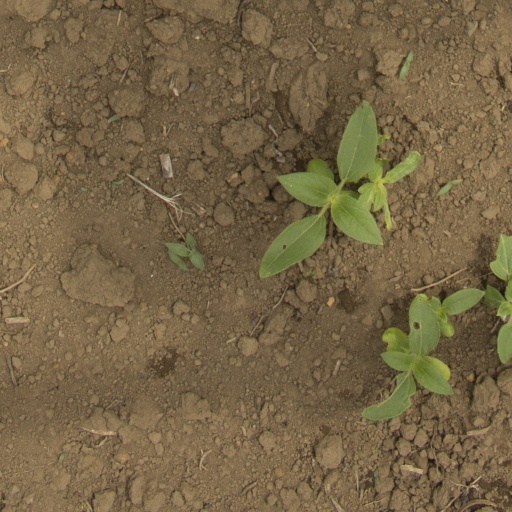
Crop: Jerusalem artichoke